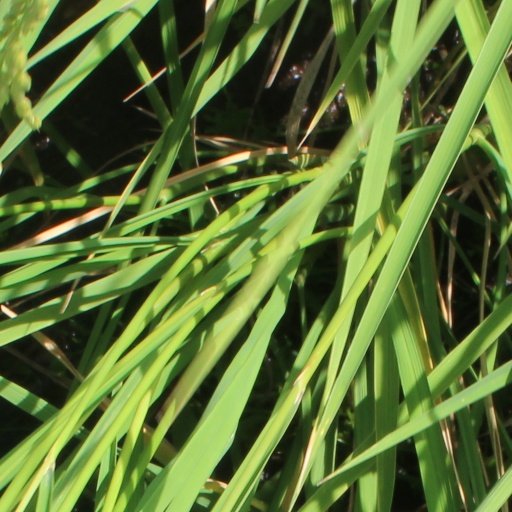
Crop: rice